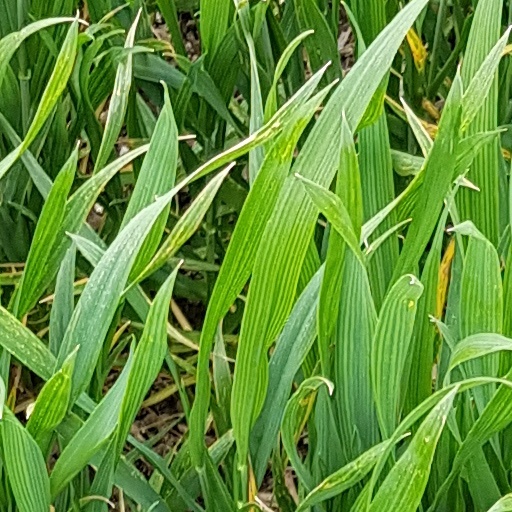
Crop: wheat